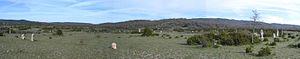
Description: Cromlech du Lacam de Peyrarines, sur le Causse de Blandas, Gard, France. Vue panoramique reconstituée (photographies personnelles). Source: Hugo Soria Licence: fr:GFDL Hugo Soria
Dans le département du Gard, aux confins de l'Hérault et de l'Aveyron, le causse de Blandas comporte plus de 80 monuments mégalithiques. Dolmens et menhirs sont ici présents comme sur les autres causses, mais aussi plusieurs cromlechs.